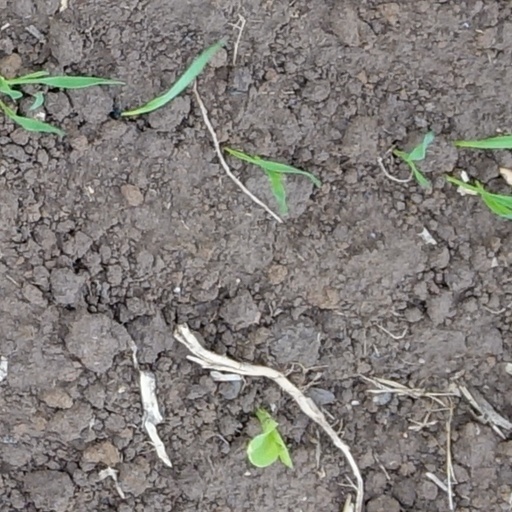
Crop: wheat